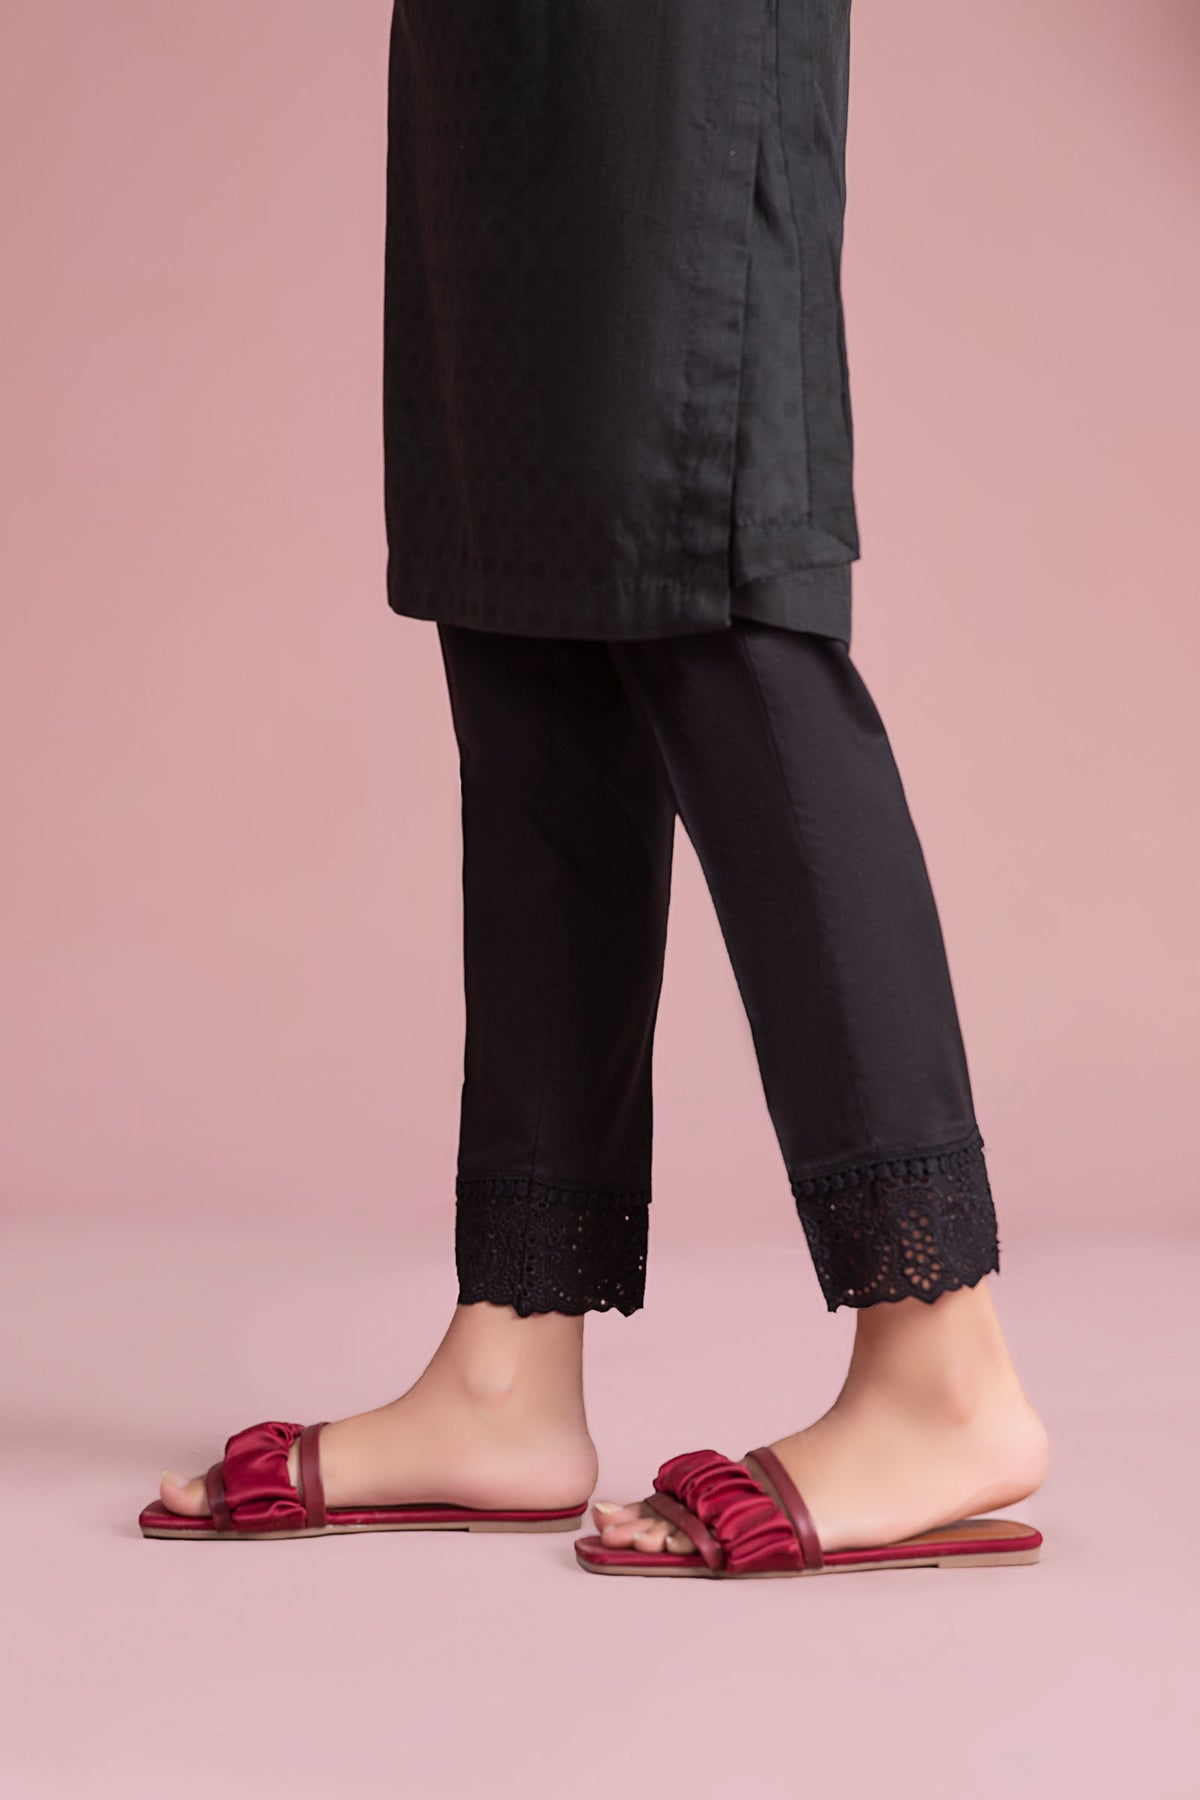
black karim lace detail pants